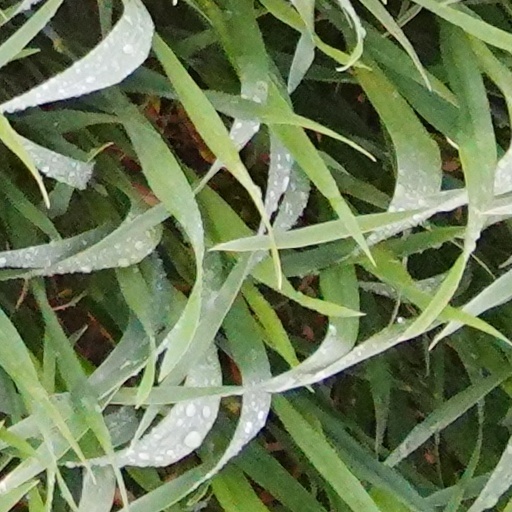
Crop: wheat